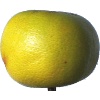
Label: pomelo_sweetie